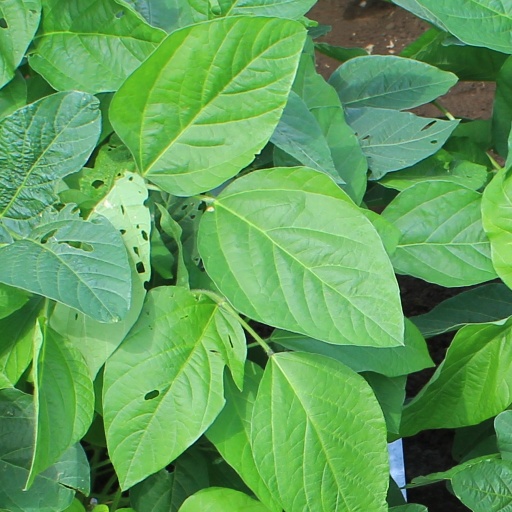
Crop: soybean